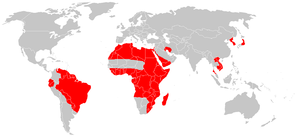
Pays concernés par la Bilharziose